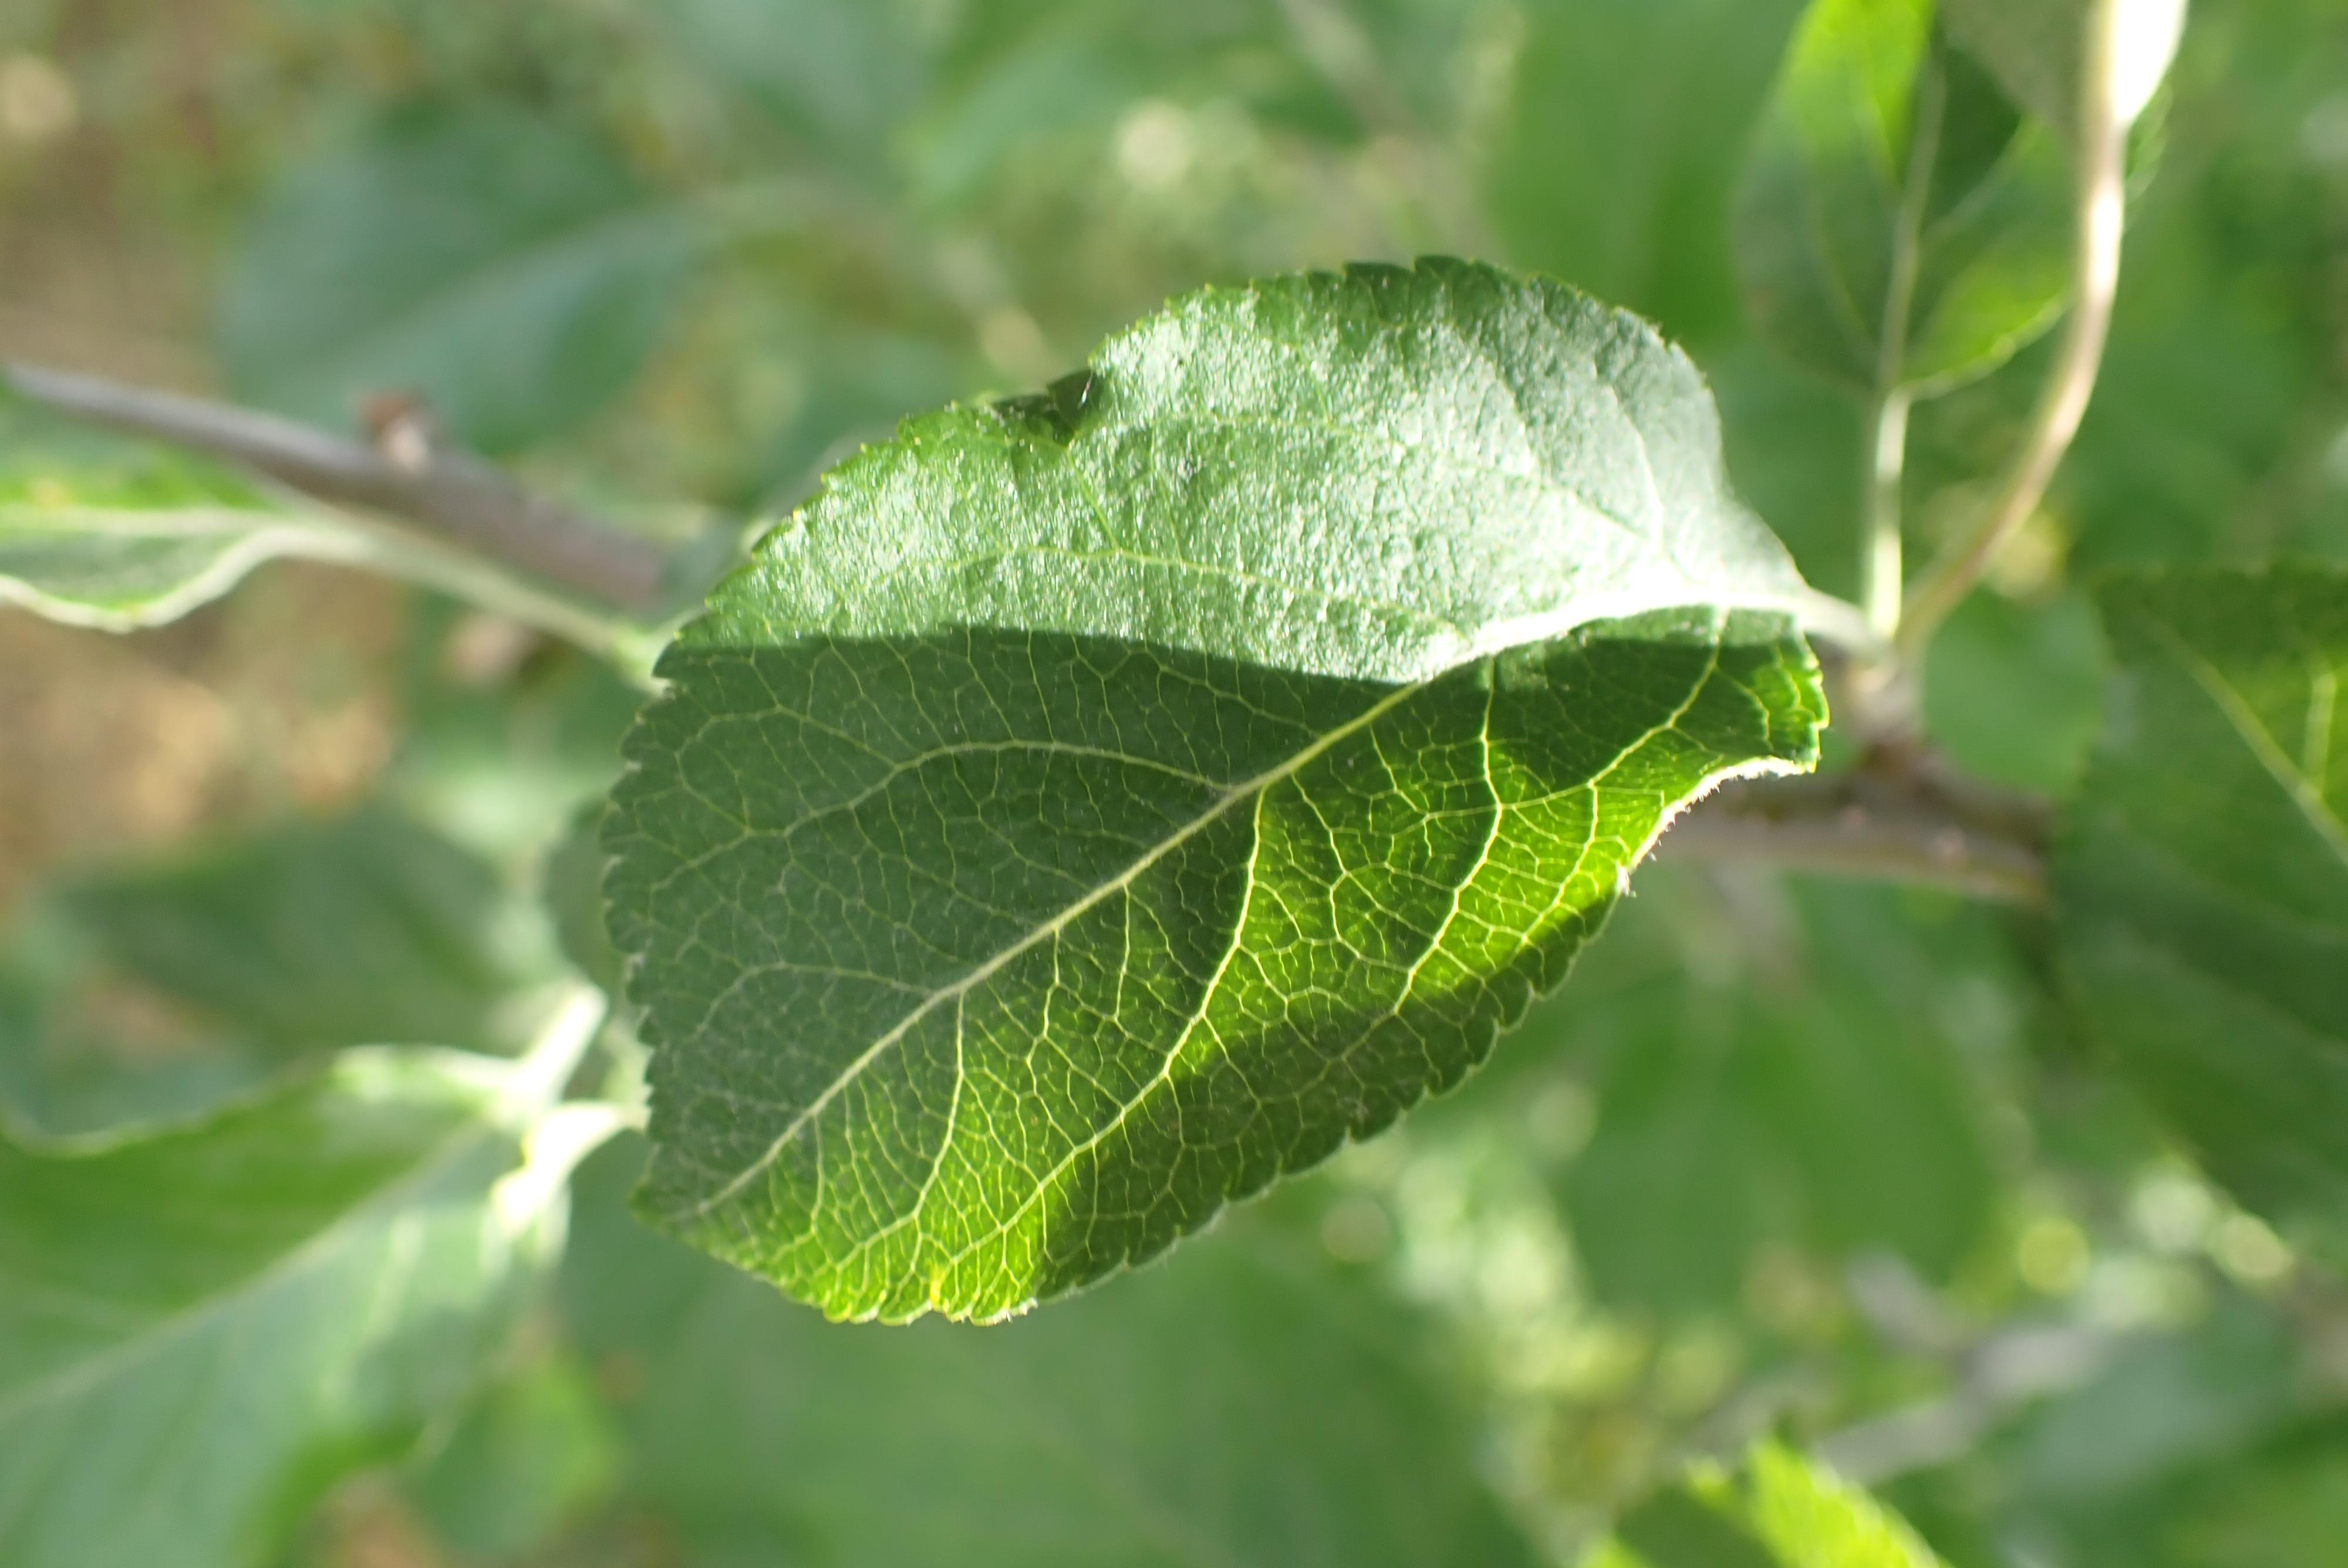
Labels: healthy